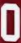
Number: 0